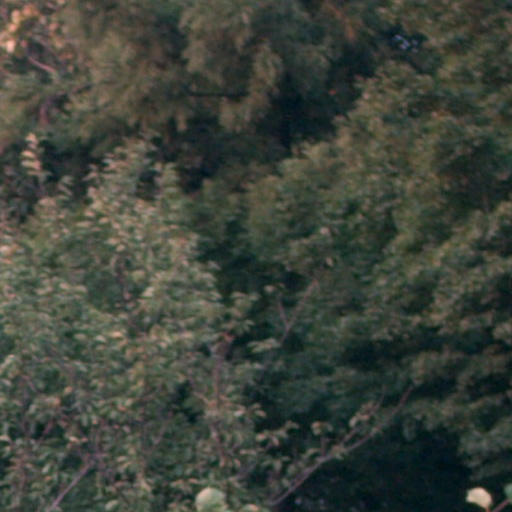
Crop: cassava